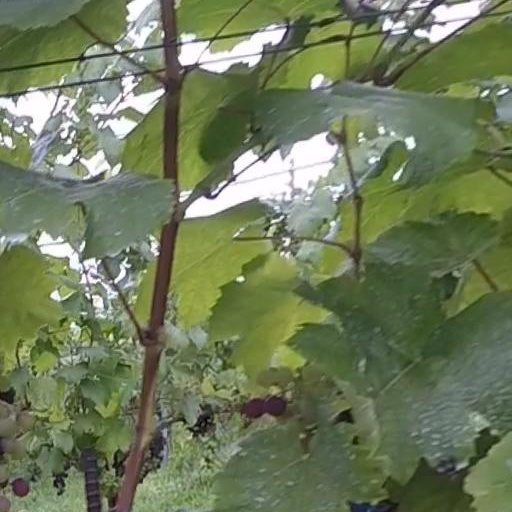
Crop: grape